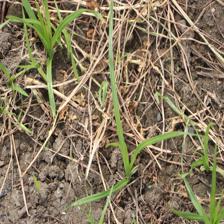
Label: Grass